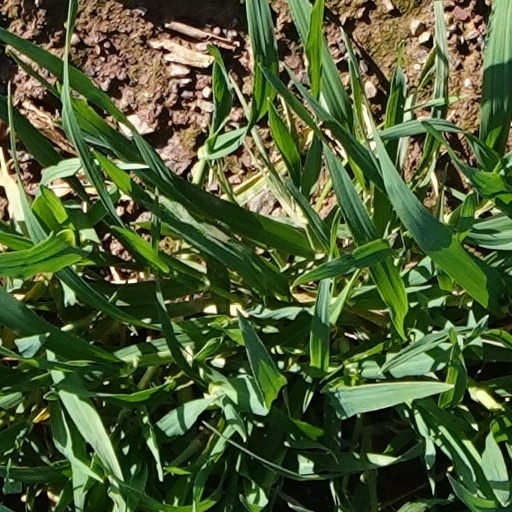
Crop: wheat